Herbert Samuel, 1st Viscount Samuel

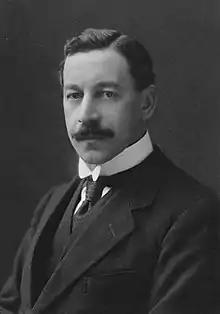
Samuel 1916

Herbert Louis Samuel, 1st Viscount Samuel (6 November 1870 – 5 February 1963) was a British Liberal politician who was the party leader from 1931 to 1935.